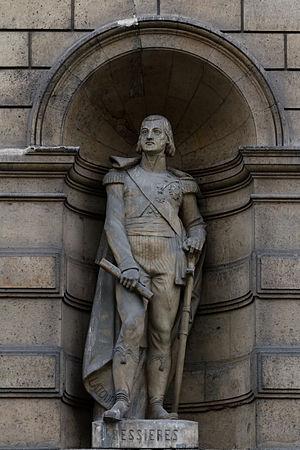
Le palais du Louvre à Paris.
Jean-Baptiste Bessières, duc d'Istrie, né le 6 août 1768 à Prayssac dans le Quercy et mort au combat le 1ᵉʳ mai 1813 à Weißenfels, dans le royaume de Saxe, est un militaire français, élevé à la dignité de maréchal d'Empire par Napoléon en 1804.